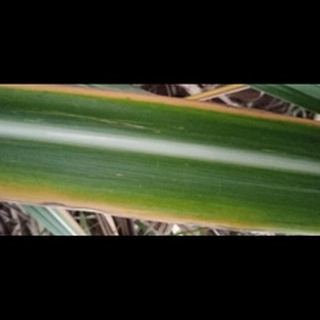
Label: sugarcane_yellow_leaf_disease